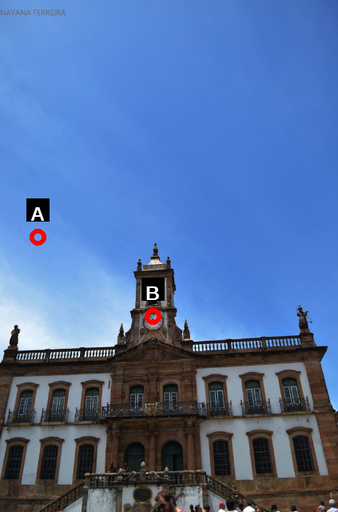
Question: Two points are circled on the image, labeled by A and B beside each circle. Which point is closer to the camera?
Select from the following choices.
(A) A is closer
(B) B is closer
Answer: B